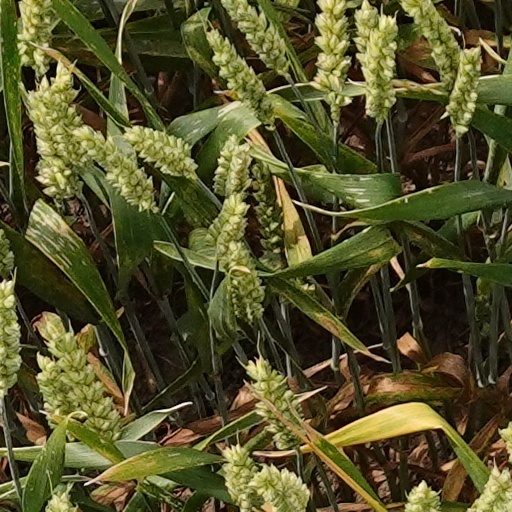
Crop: wheat